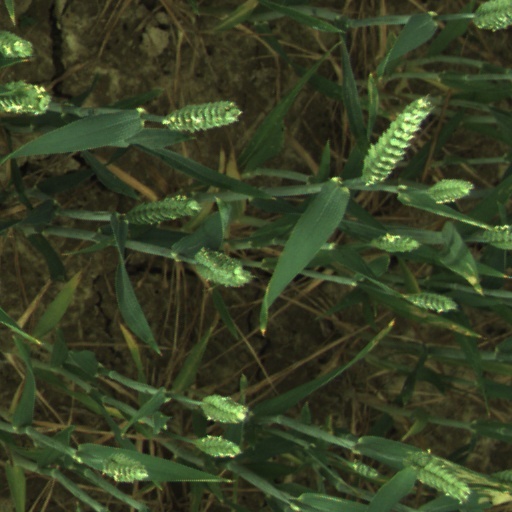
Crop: wheat